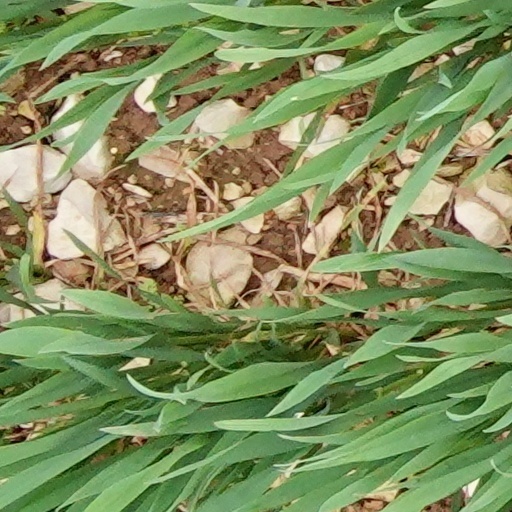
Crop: wheat